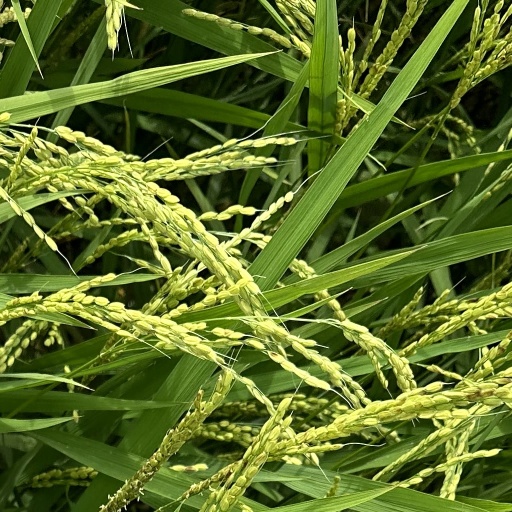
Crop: rice